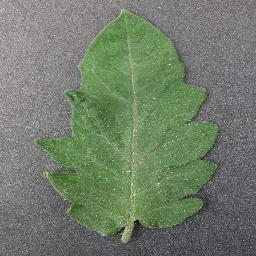
Label: Tomato___healthy